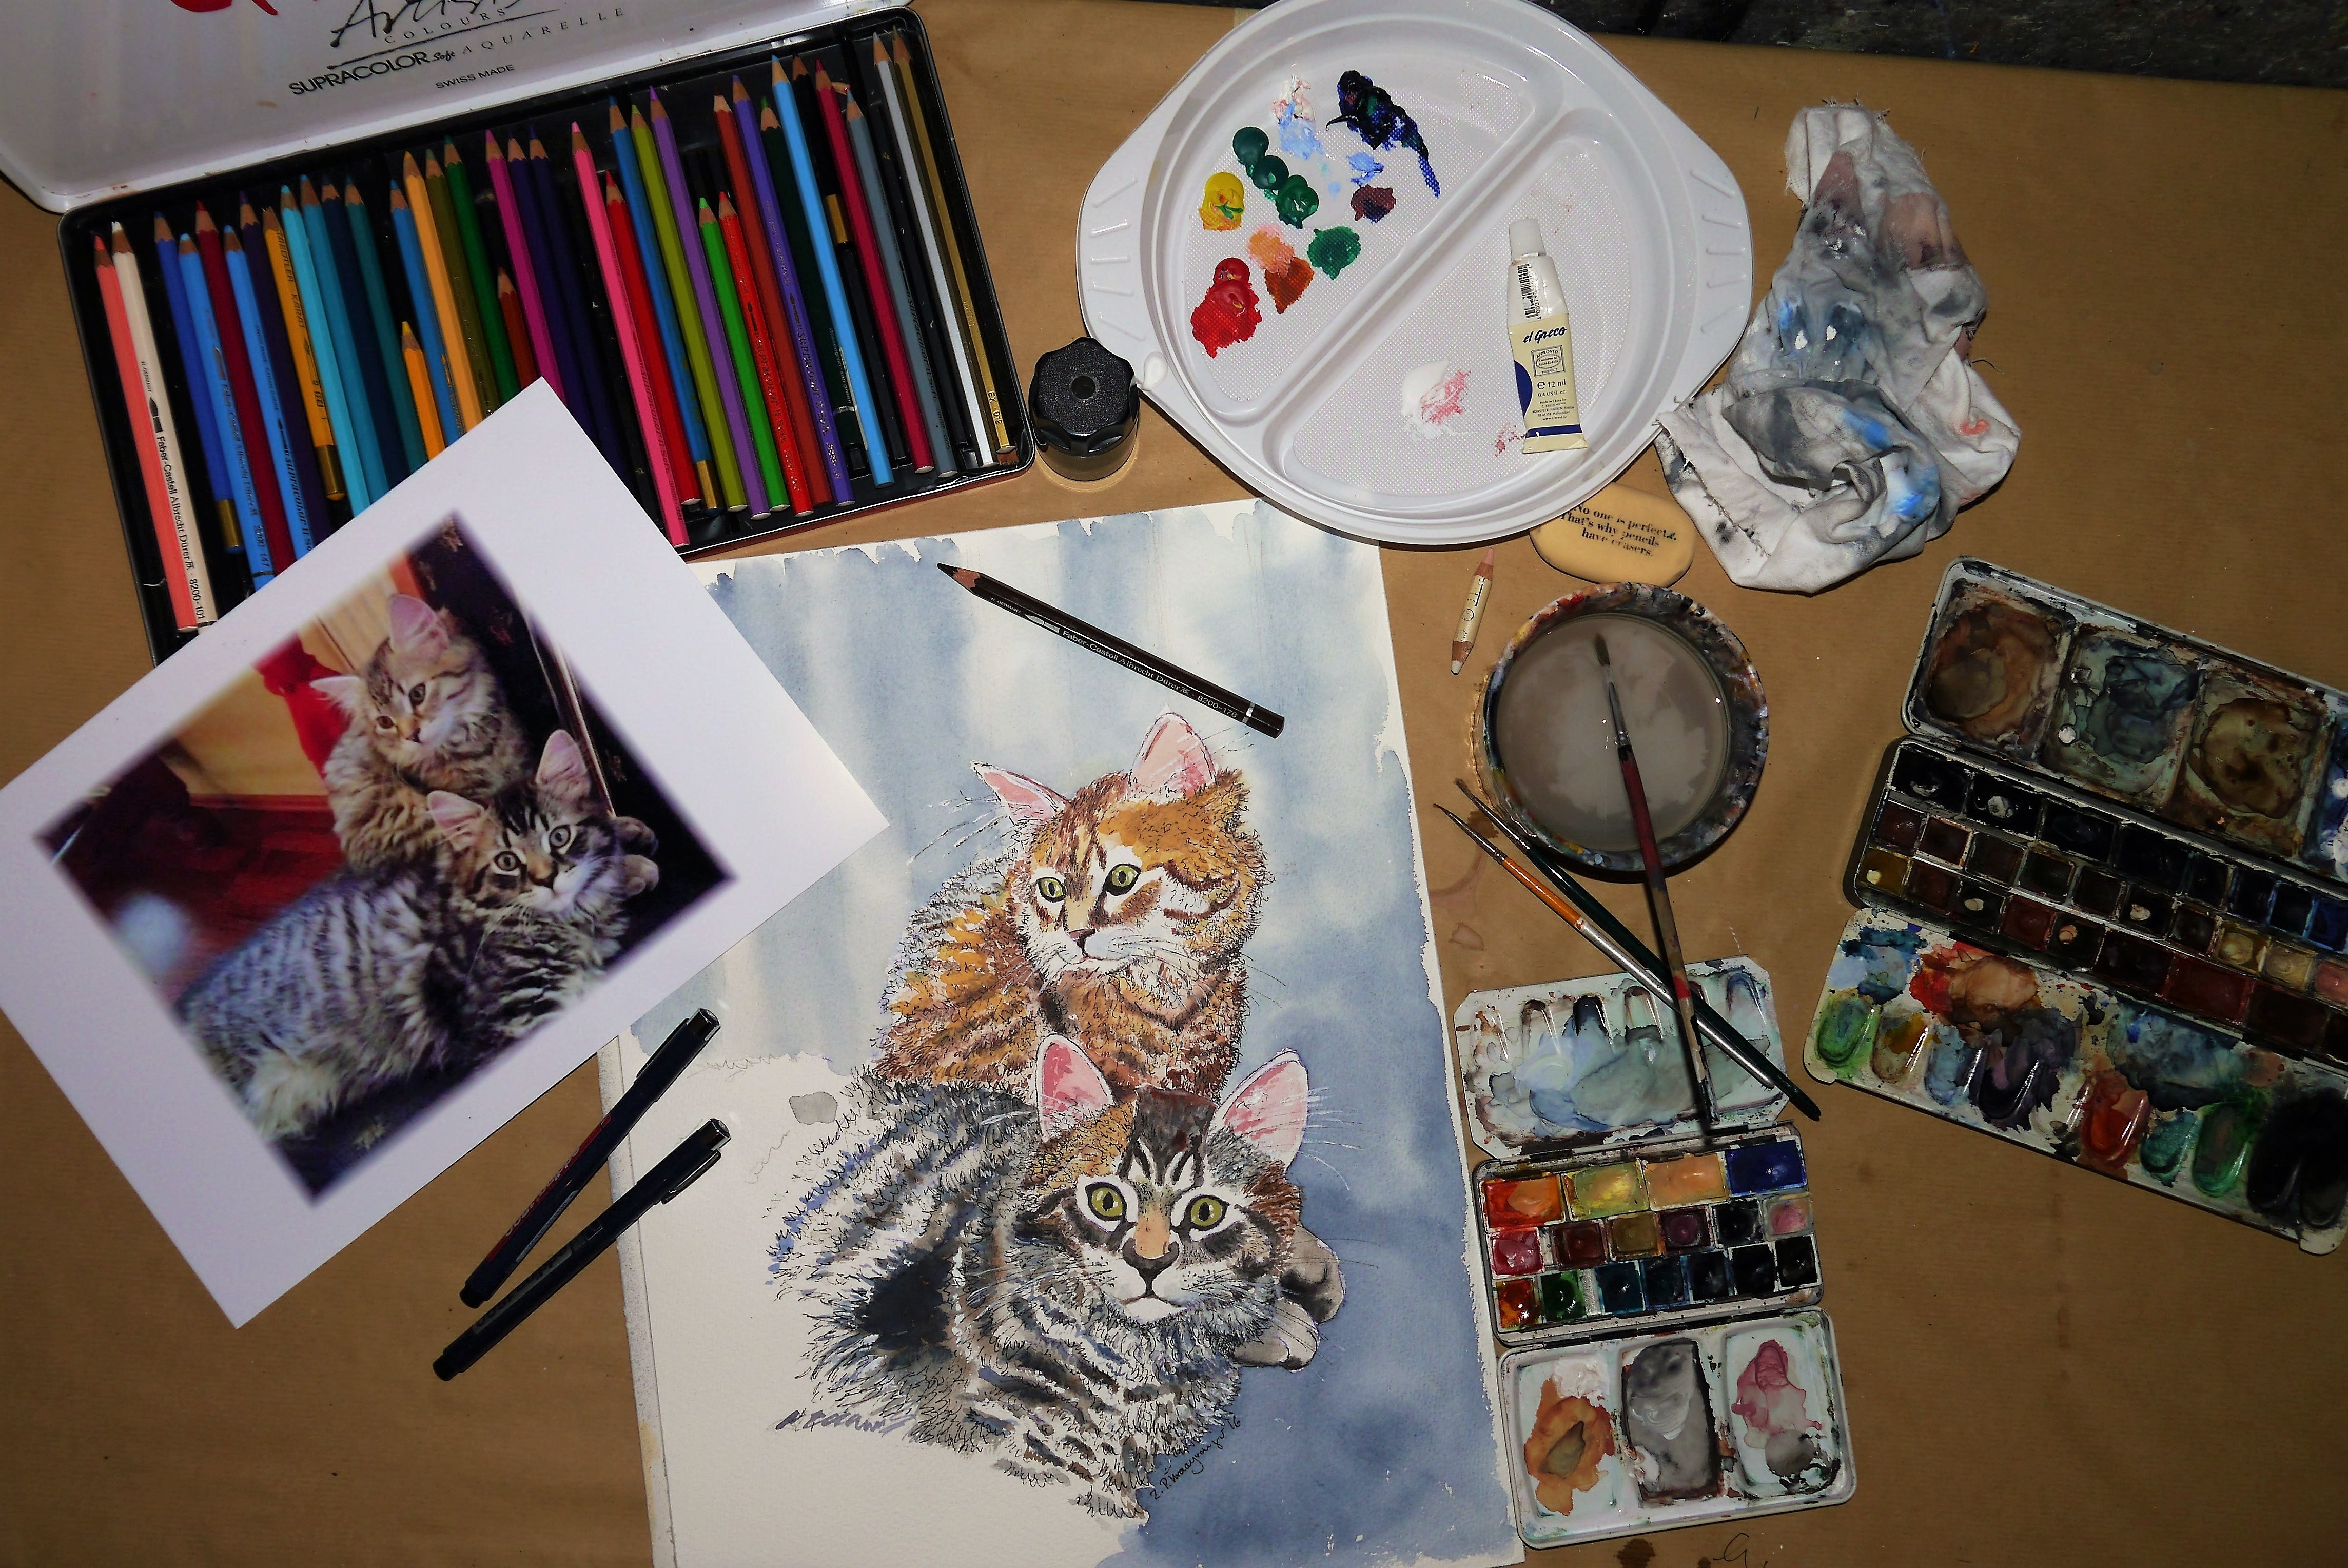
color, colorful, still life, painting, art, drawing, collage, comics, template, watercolour, malkasten, bund pins